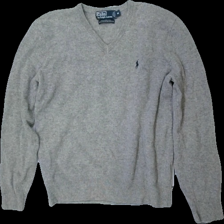
View: front
Type: Sweater
Category: Men
Brand: Ralph Lauren
Colors: Grey
Material: 100% wool
Cut: Regular, V-collar
Size: M
Season: All
Price range: 50-100
Recommended usage: Reuse